Prusy, Lesser Poland Voivodeship

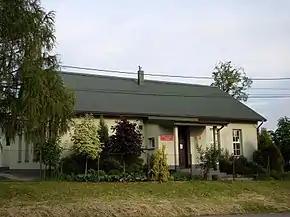
Elementary school

Prusy is a village in the administrative district of Gmina Kocmyrzów-Luborzyca, within Kraków County, Lesser Poland Voivodeship, in southern Poland. It is approximately northeast of the regional capital of Kraków.